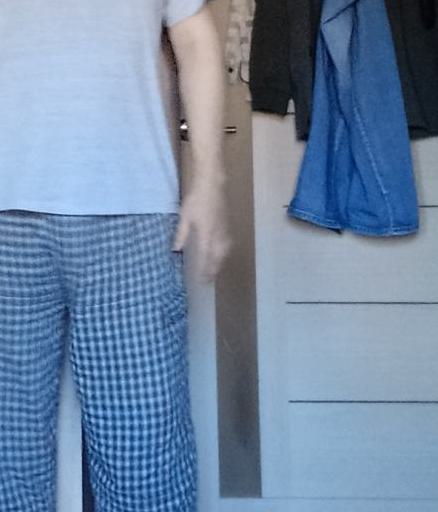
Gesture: no_gesture